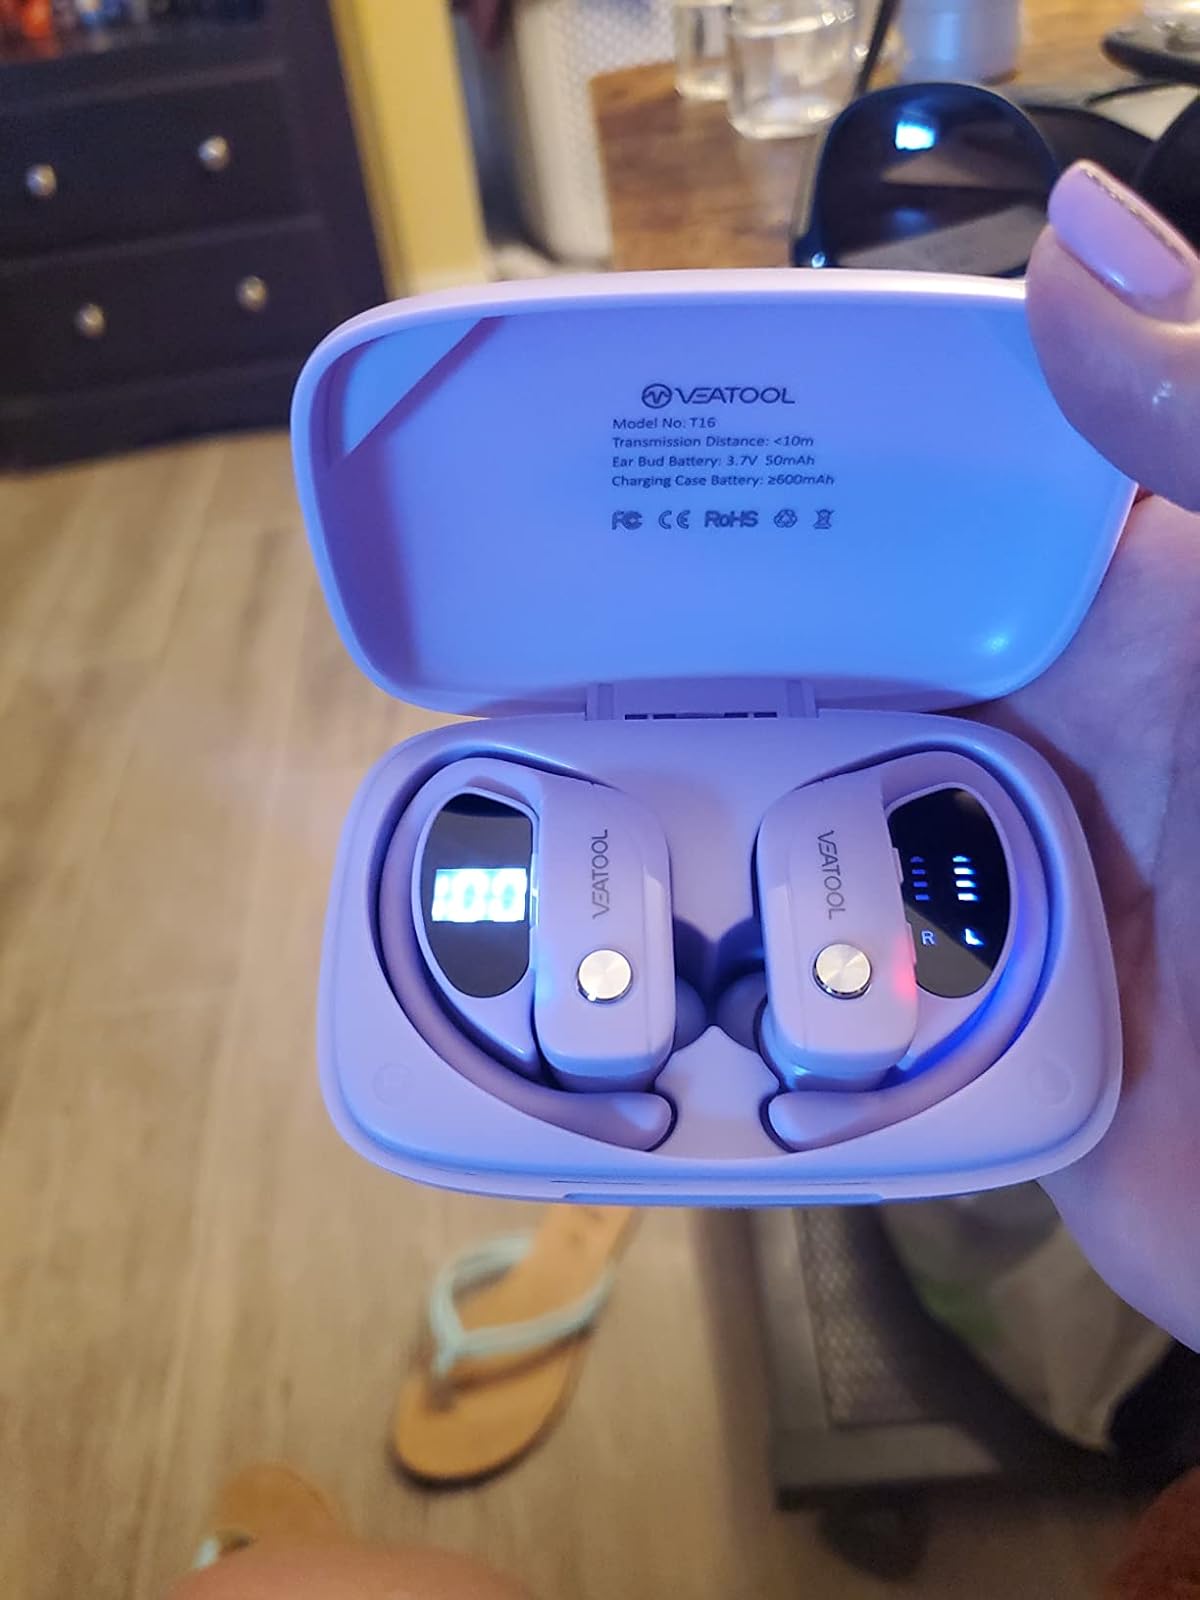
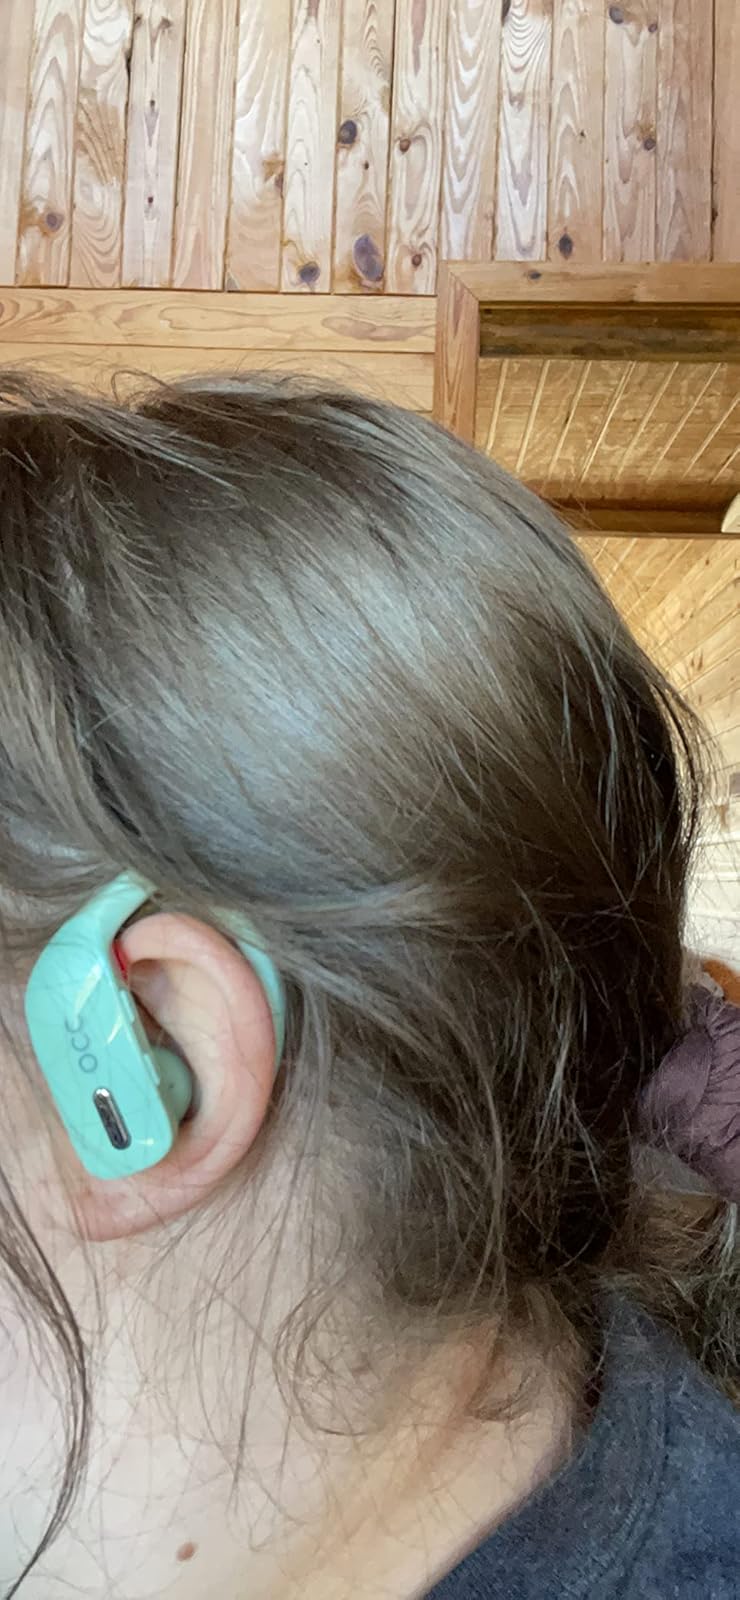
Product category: earbuds
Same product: no